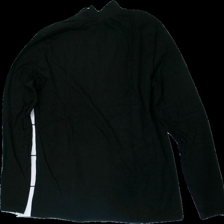
View: back
Type: Top
Category: Ladies
Brand: H&M
Colors: Black
Material: 100% cotton
Cut: Regular, Turtle neck
Size: XL
Season: All
Damage: hårig över hela
Price range: <50
Recommended usage: Reuse
Description: svart långärmad polotröja som är lite hårig över hela